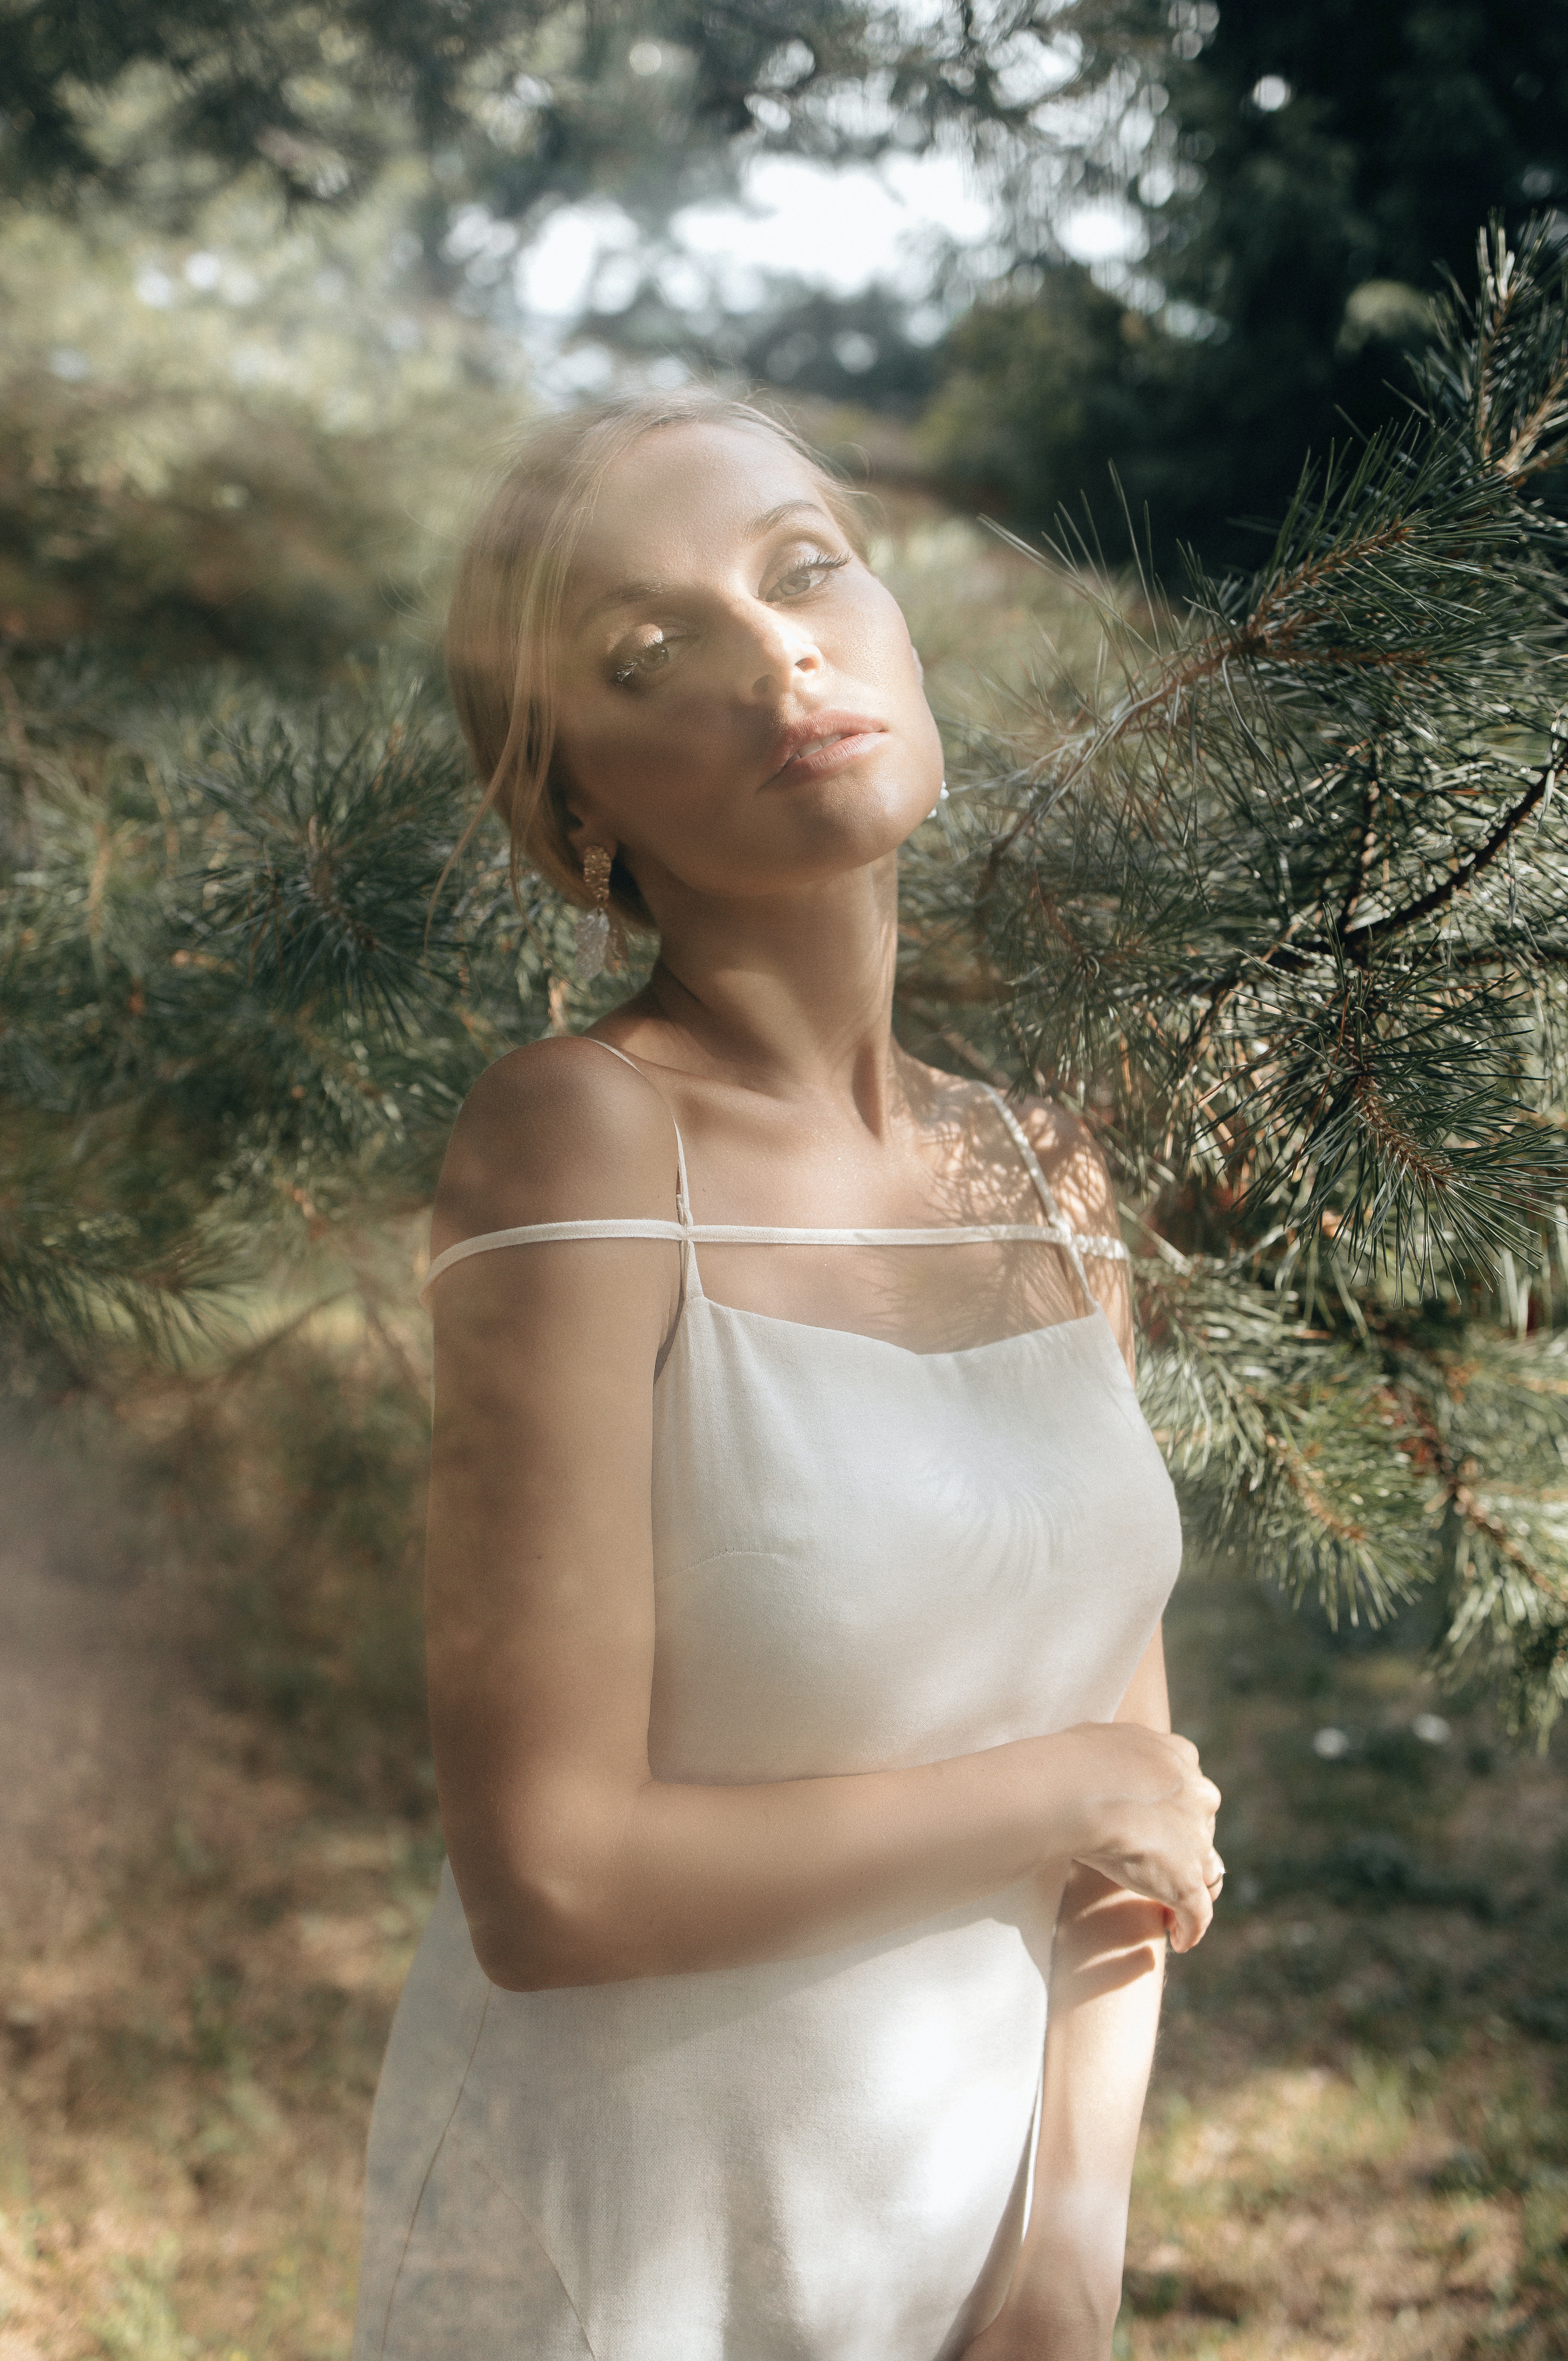
beauty, clothing, skin, shoulder, flash photography, happy, People in nature, sunlight, wood, dress, grass, fawn, tree, forest, waist, gown, long hair, jewellery, bridal accessory, chest, necklace, trunk, wedding dress, formal wear, woodland, brown hair, bridal clothing, lens flare, child, fur, landscape, headpiece, portrait photography, backlighting, portrait, sitting, fashion model, photo shoot, model